List of birds of North Carolina

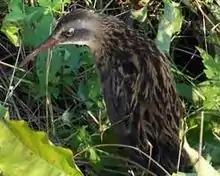
Virginia rail

Rallidae is a large family of small to medium-sized birds which includes the rails, crakes, coots, and gallinules. The most typical family members occupy dense vegetation in damp environments near lakes, swamps, or rivers. In general they are shy and secretive birds, making them difficult to observe. Most species have strong legs and long toes which are well adapted to soft uneven surfaces. They tend to have short, rounded wings and to be weak fliers. Nine species have been recorded in North Carolina.